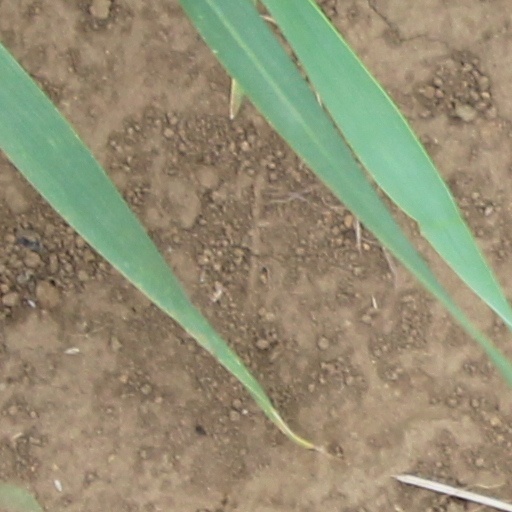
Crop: wheat